Spider fighting

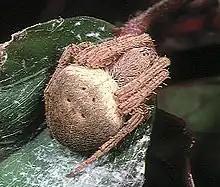
"Neoscona punctigera", one of the most common species caught for spider derbies in the Philippines

Spider fighting or spider wrestling (Hiligaynon: ; Cebuano: ; Mindanao Cebuano: ) is a popular blood sport among rural Filipino children, especially in the Bisaya region. The game begins by placing two spiders at opposite ends of a stick. The spiders are then prodded to move along the length of the stick until they encounter each other and fight.